The Fund for American Studies

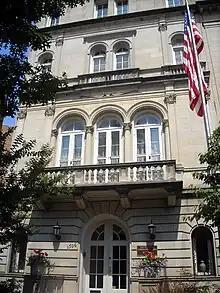
The Fund for American Studies headquarters in the Dupont Circle neighborhood of Washington, D.C.

The Fund for American Studies was founded by Charles Edison in 1967. Concerned about an eroding confidence in the American system of government, Edison recruited Walter H. Judd, David R. Jones, Marvin Liebman, and William F. Buckley Jr. to build a program that would educate college students about American government, politics, and economics.